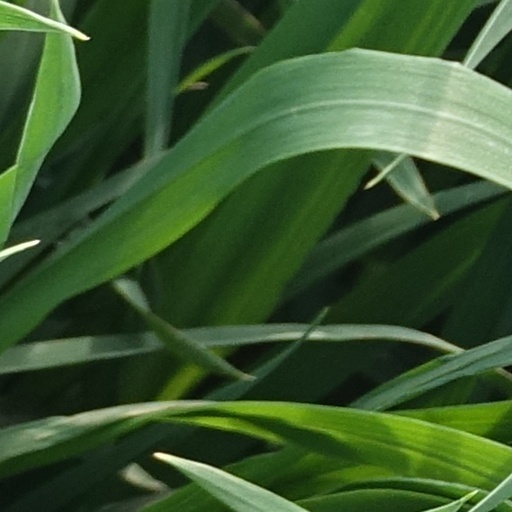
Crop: wheat